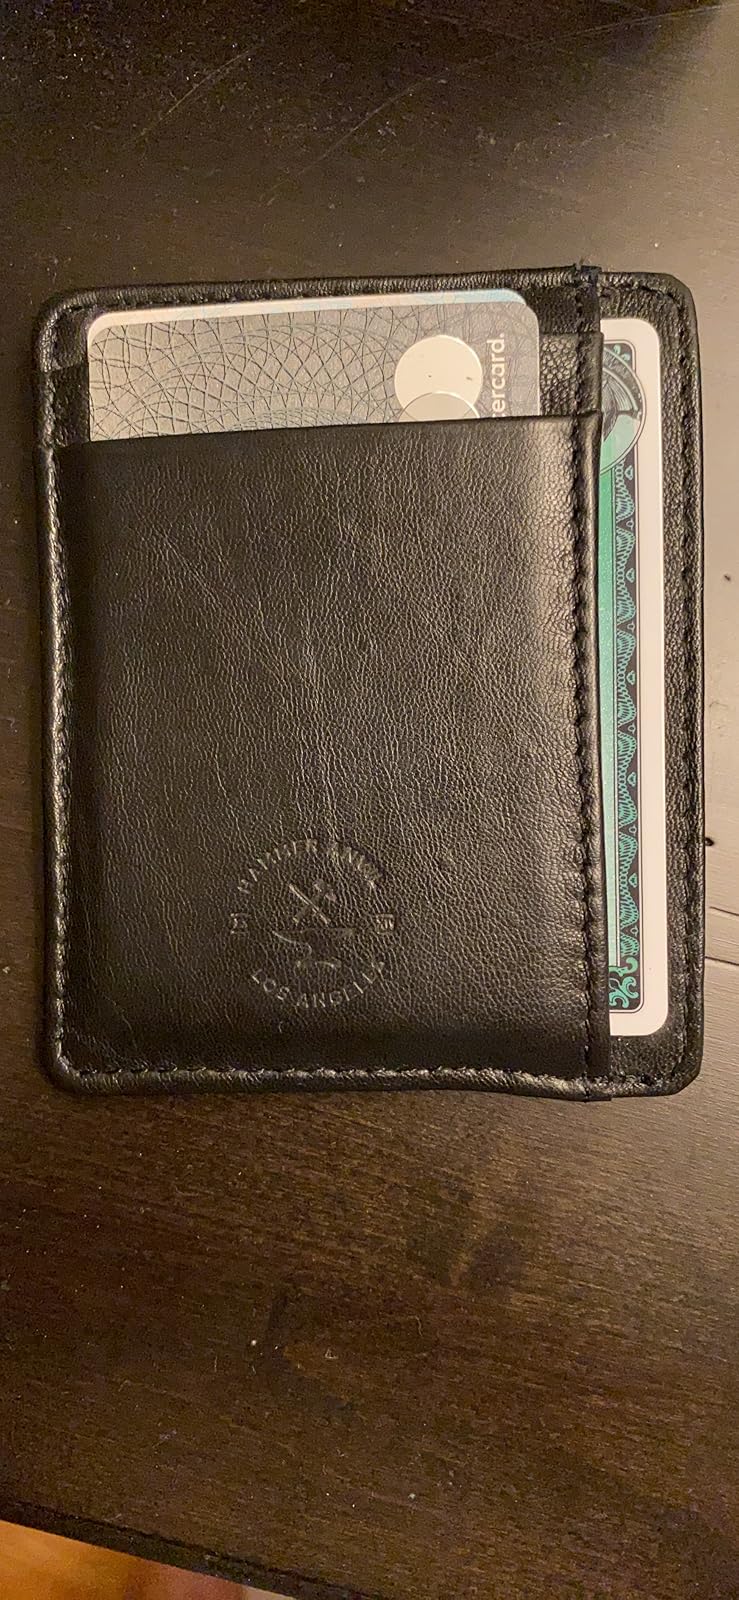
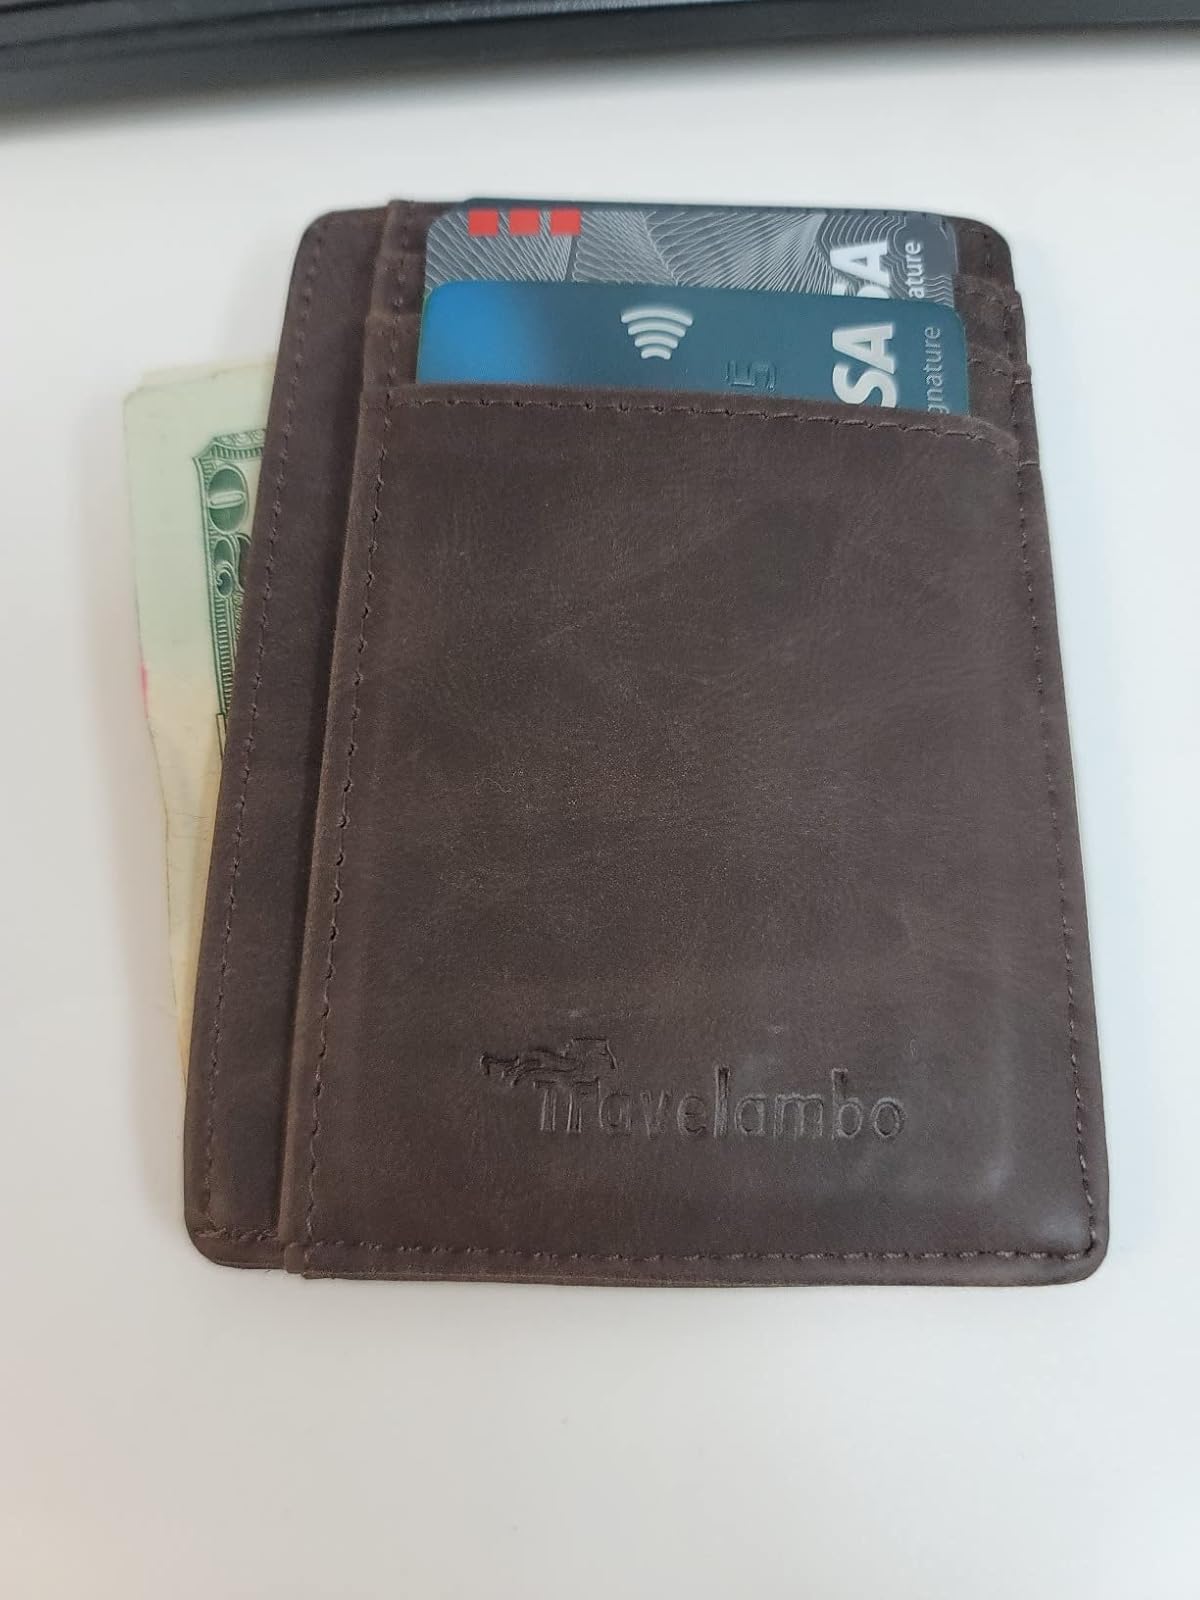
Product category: accessories_wallet
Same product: no